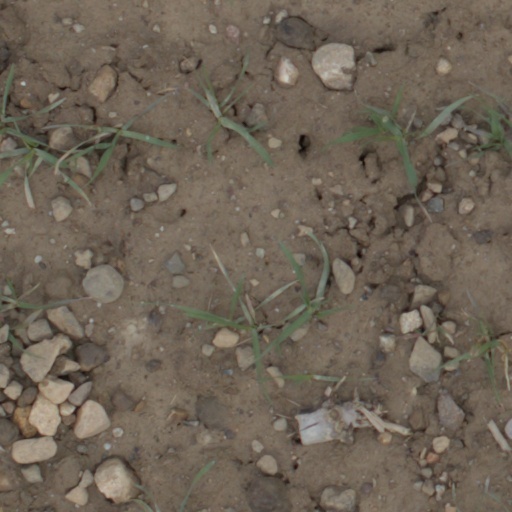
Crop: wheat